Heckler & Koch G3

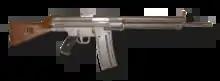
CETME A2b 7.92×40mm CETME M53 developmental prototype

In 1950, Vorgrimler moved to Spain where he created the LV-50 rifle chambered for the "Kurz" cartridge and later, the proprietary 7.92×40mm CETME M53 round. At this point, the rifle was renamed the "Modelo 2". The "Modelo" 2 drew the attention of the West German Bundesgrenzschutz (Border Guards), who sought to re-equip the newly formed national defense forces. Not willing to accept a cartridge outside of the NATO specification, the Germans asked CETME to develop a 7.62×51mm version of the rifle. The resulting CETME Model A was chambered for the 7.62×51mm CETME cartridge which was identical in chamber dimensions but had a reduced-power load compared to the 7.62×51mm NATO round. Further development of the rifle with input from H&K produced the CETME Model B which received several modifications, including the ability to fire from a closed bolt in both semi-automatic and automatic firing modes, a new perforated sheet metal handguard (the folding bipod had been the foregrip in previous models), improved ergonomics and a slightly longer barrel with a 22 mm rifle grenade launcher guide. In 1958, this rifle was accepted into service with the Spanish Army as the "Modelo 58", using the 7.62×51mm CETME round.